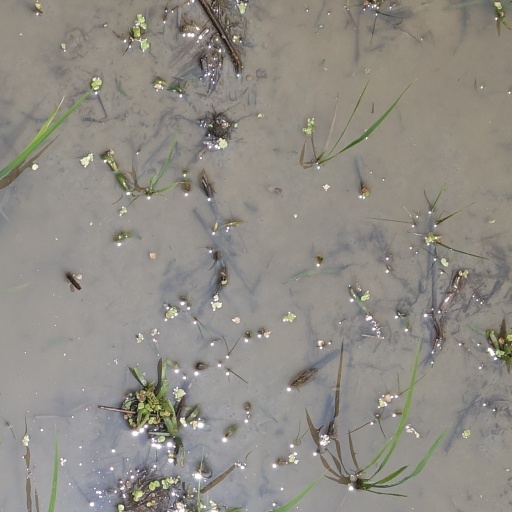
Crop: rice